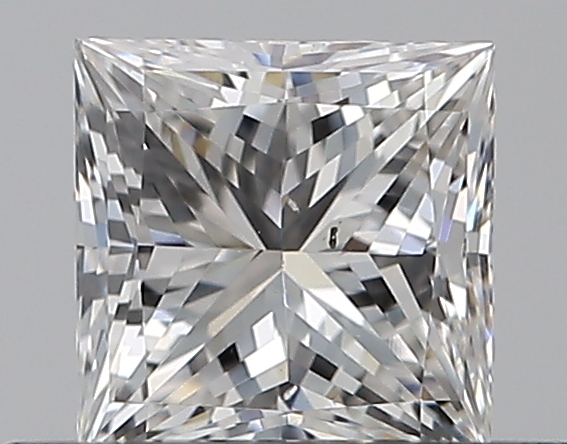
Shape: princess
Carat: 0.5
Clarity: VS2
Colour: G
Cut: EX
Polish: EX
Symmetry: GD
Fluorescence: N
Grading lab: GIA
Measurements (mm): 4.4 x 4.33 x 3.13